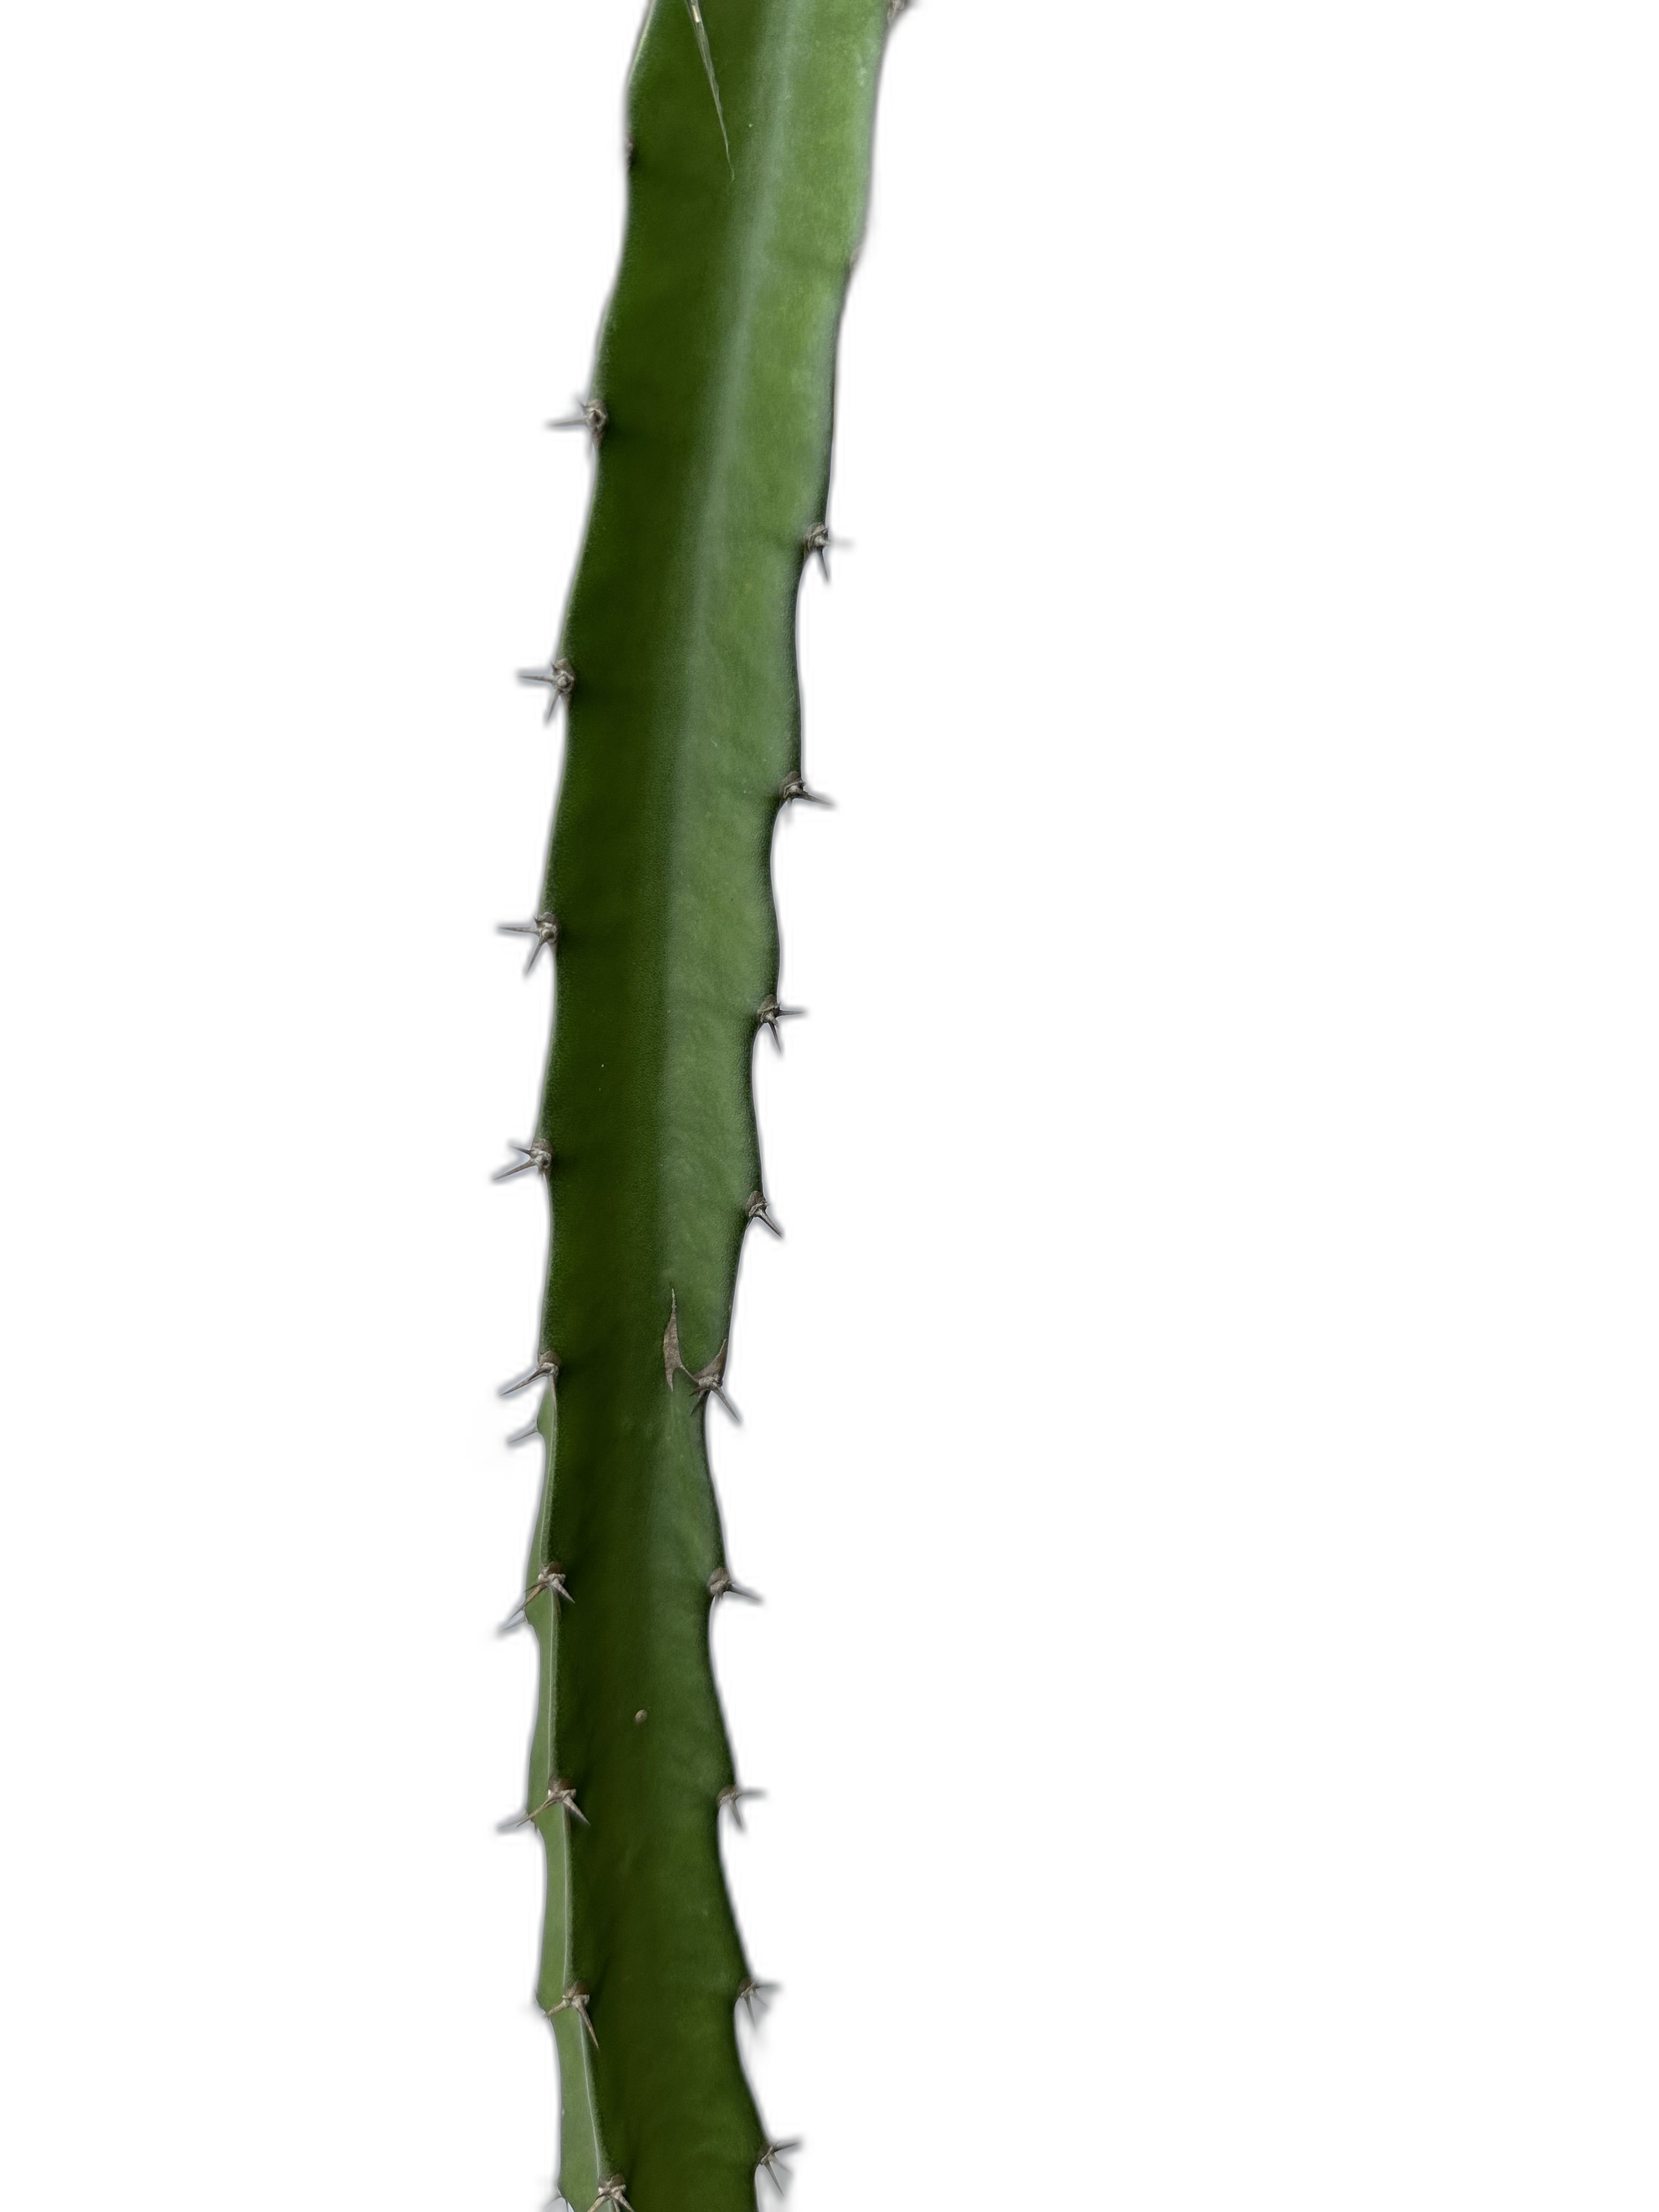
Label: Good leaf